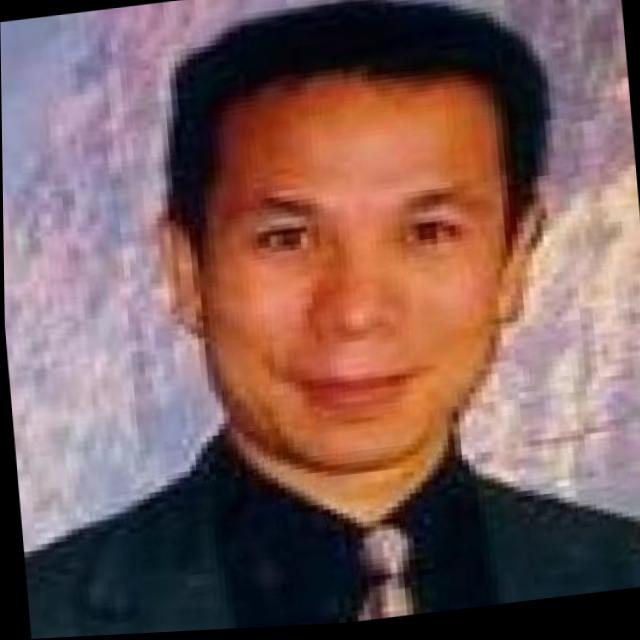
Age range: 21-44